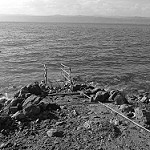
Label: B & W